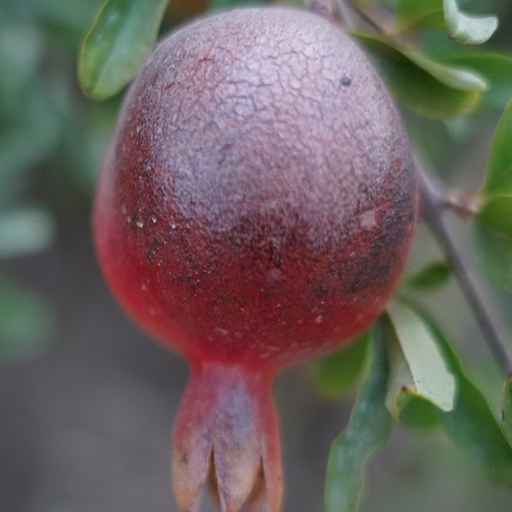
Label: Sunburn